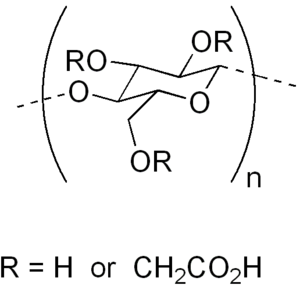
La carboxyméthylcellulose ou CMC est un gel d'origine synthétique. C'est un éther de cellulose très hygroscopique. Elle est souvent utilisée sous la forme de son sel de sodium, la carboxyméthylcellulose de sodium.